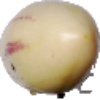
Label: Pepino 1